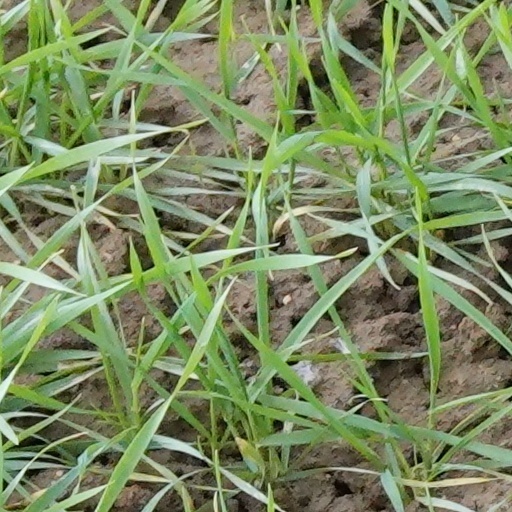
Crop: wheat